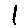
Label: 1